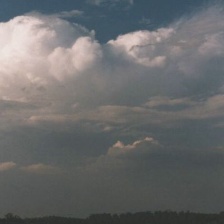
Cloud type: Stratus